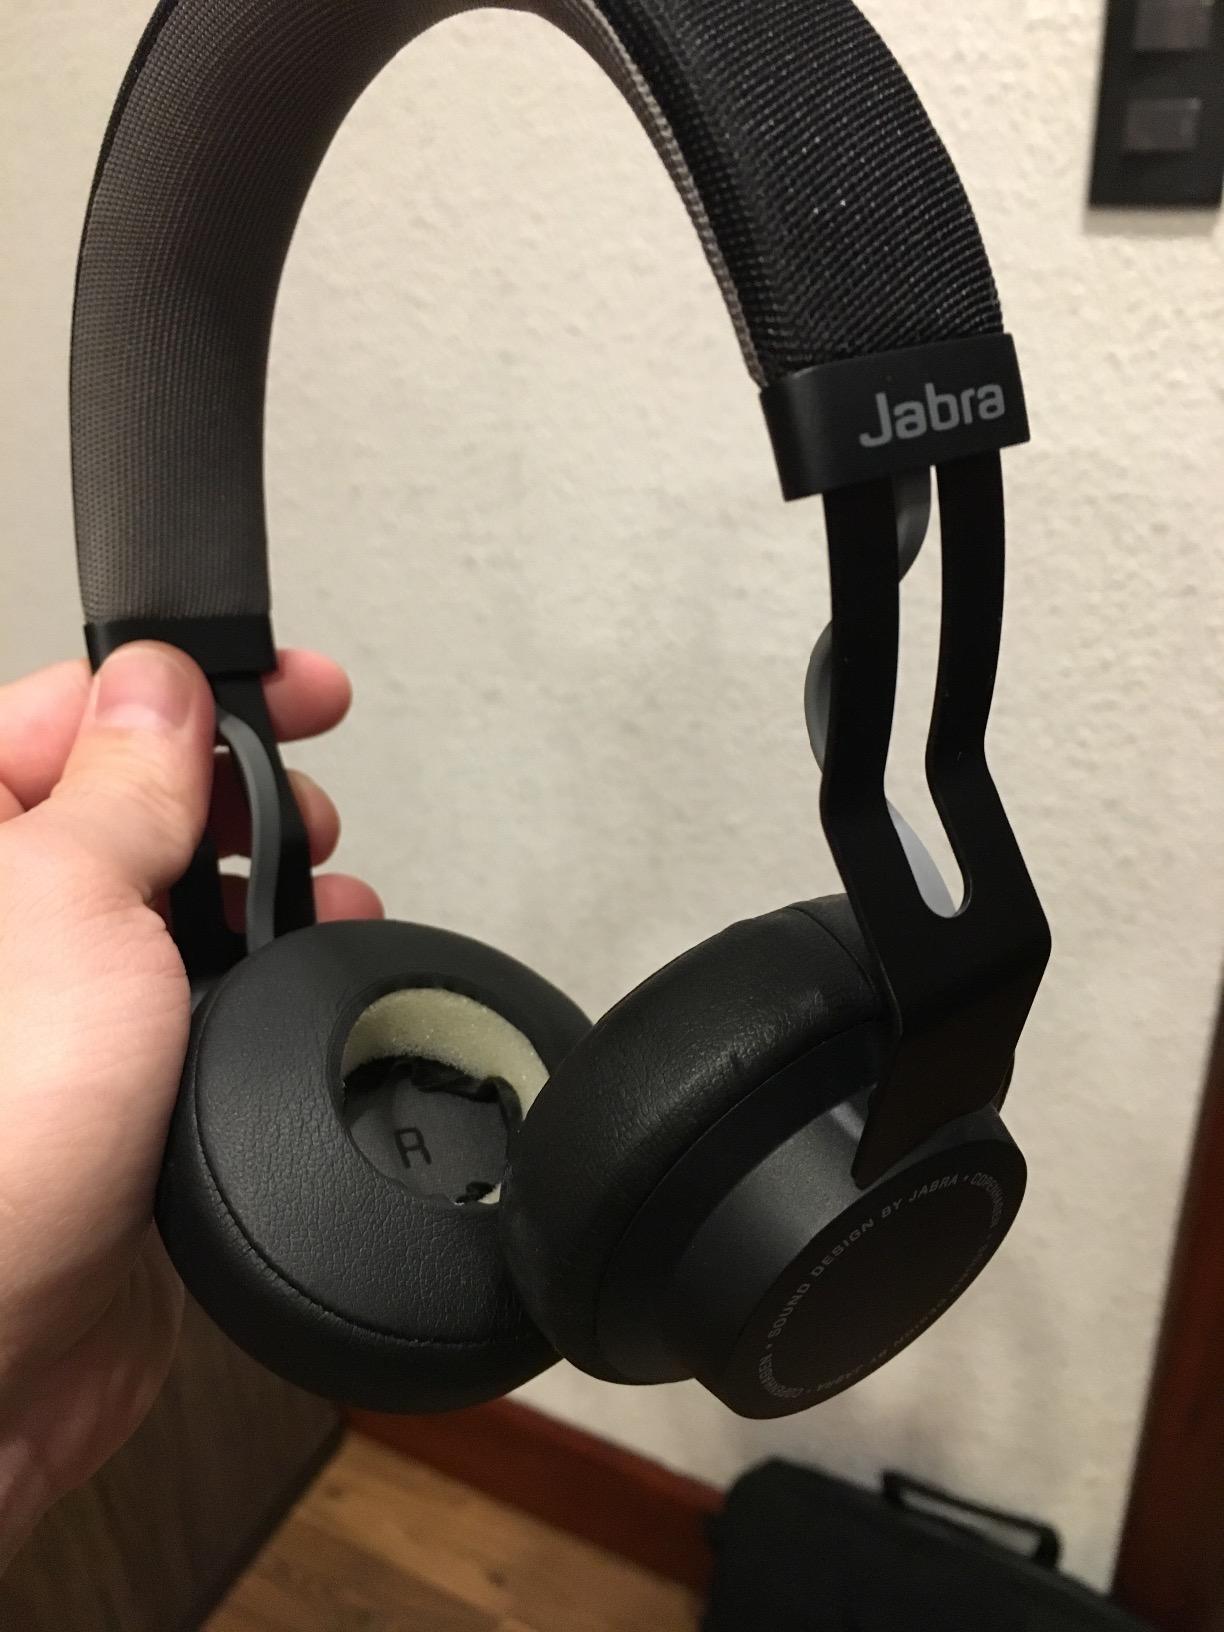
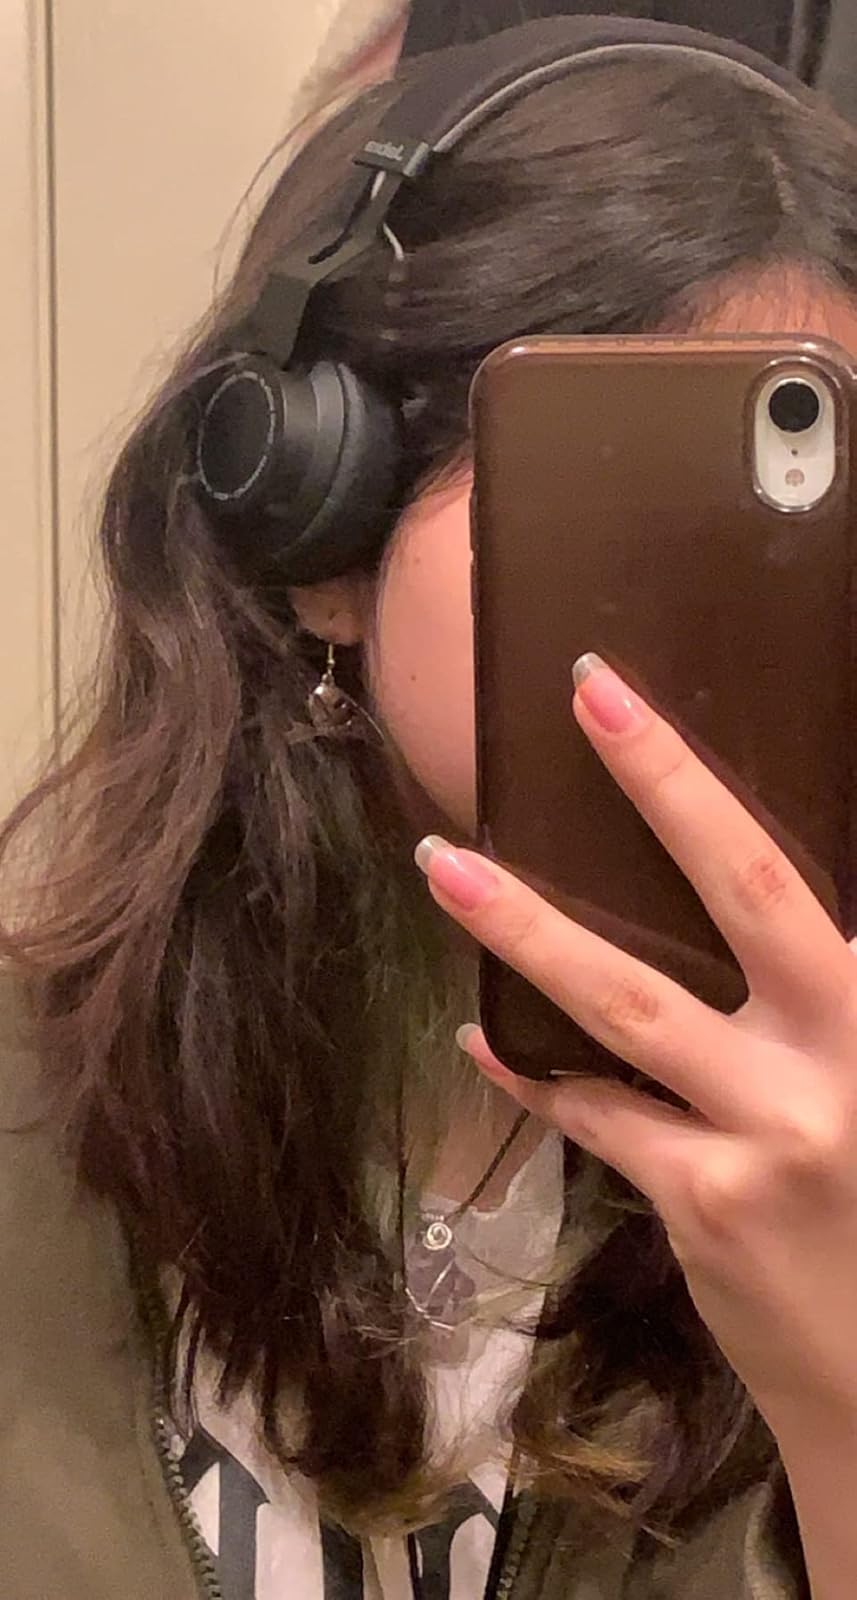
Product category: headphones
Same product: yes